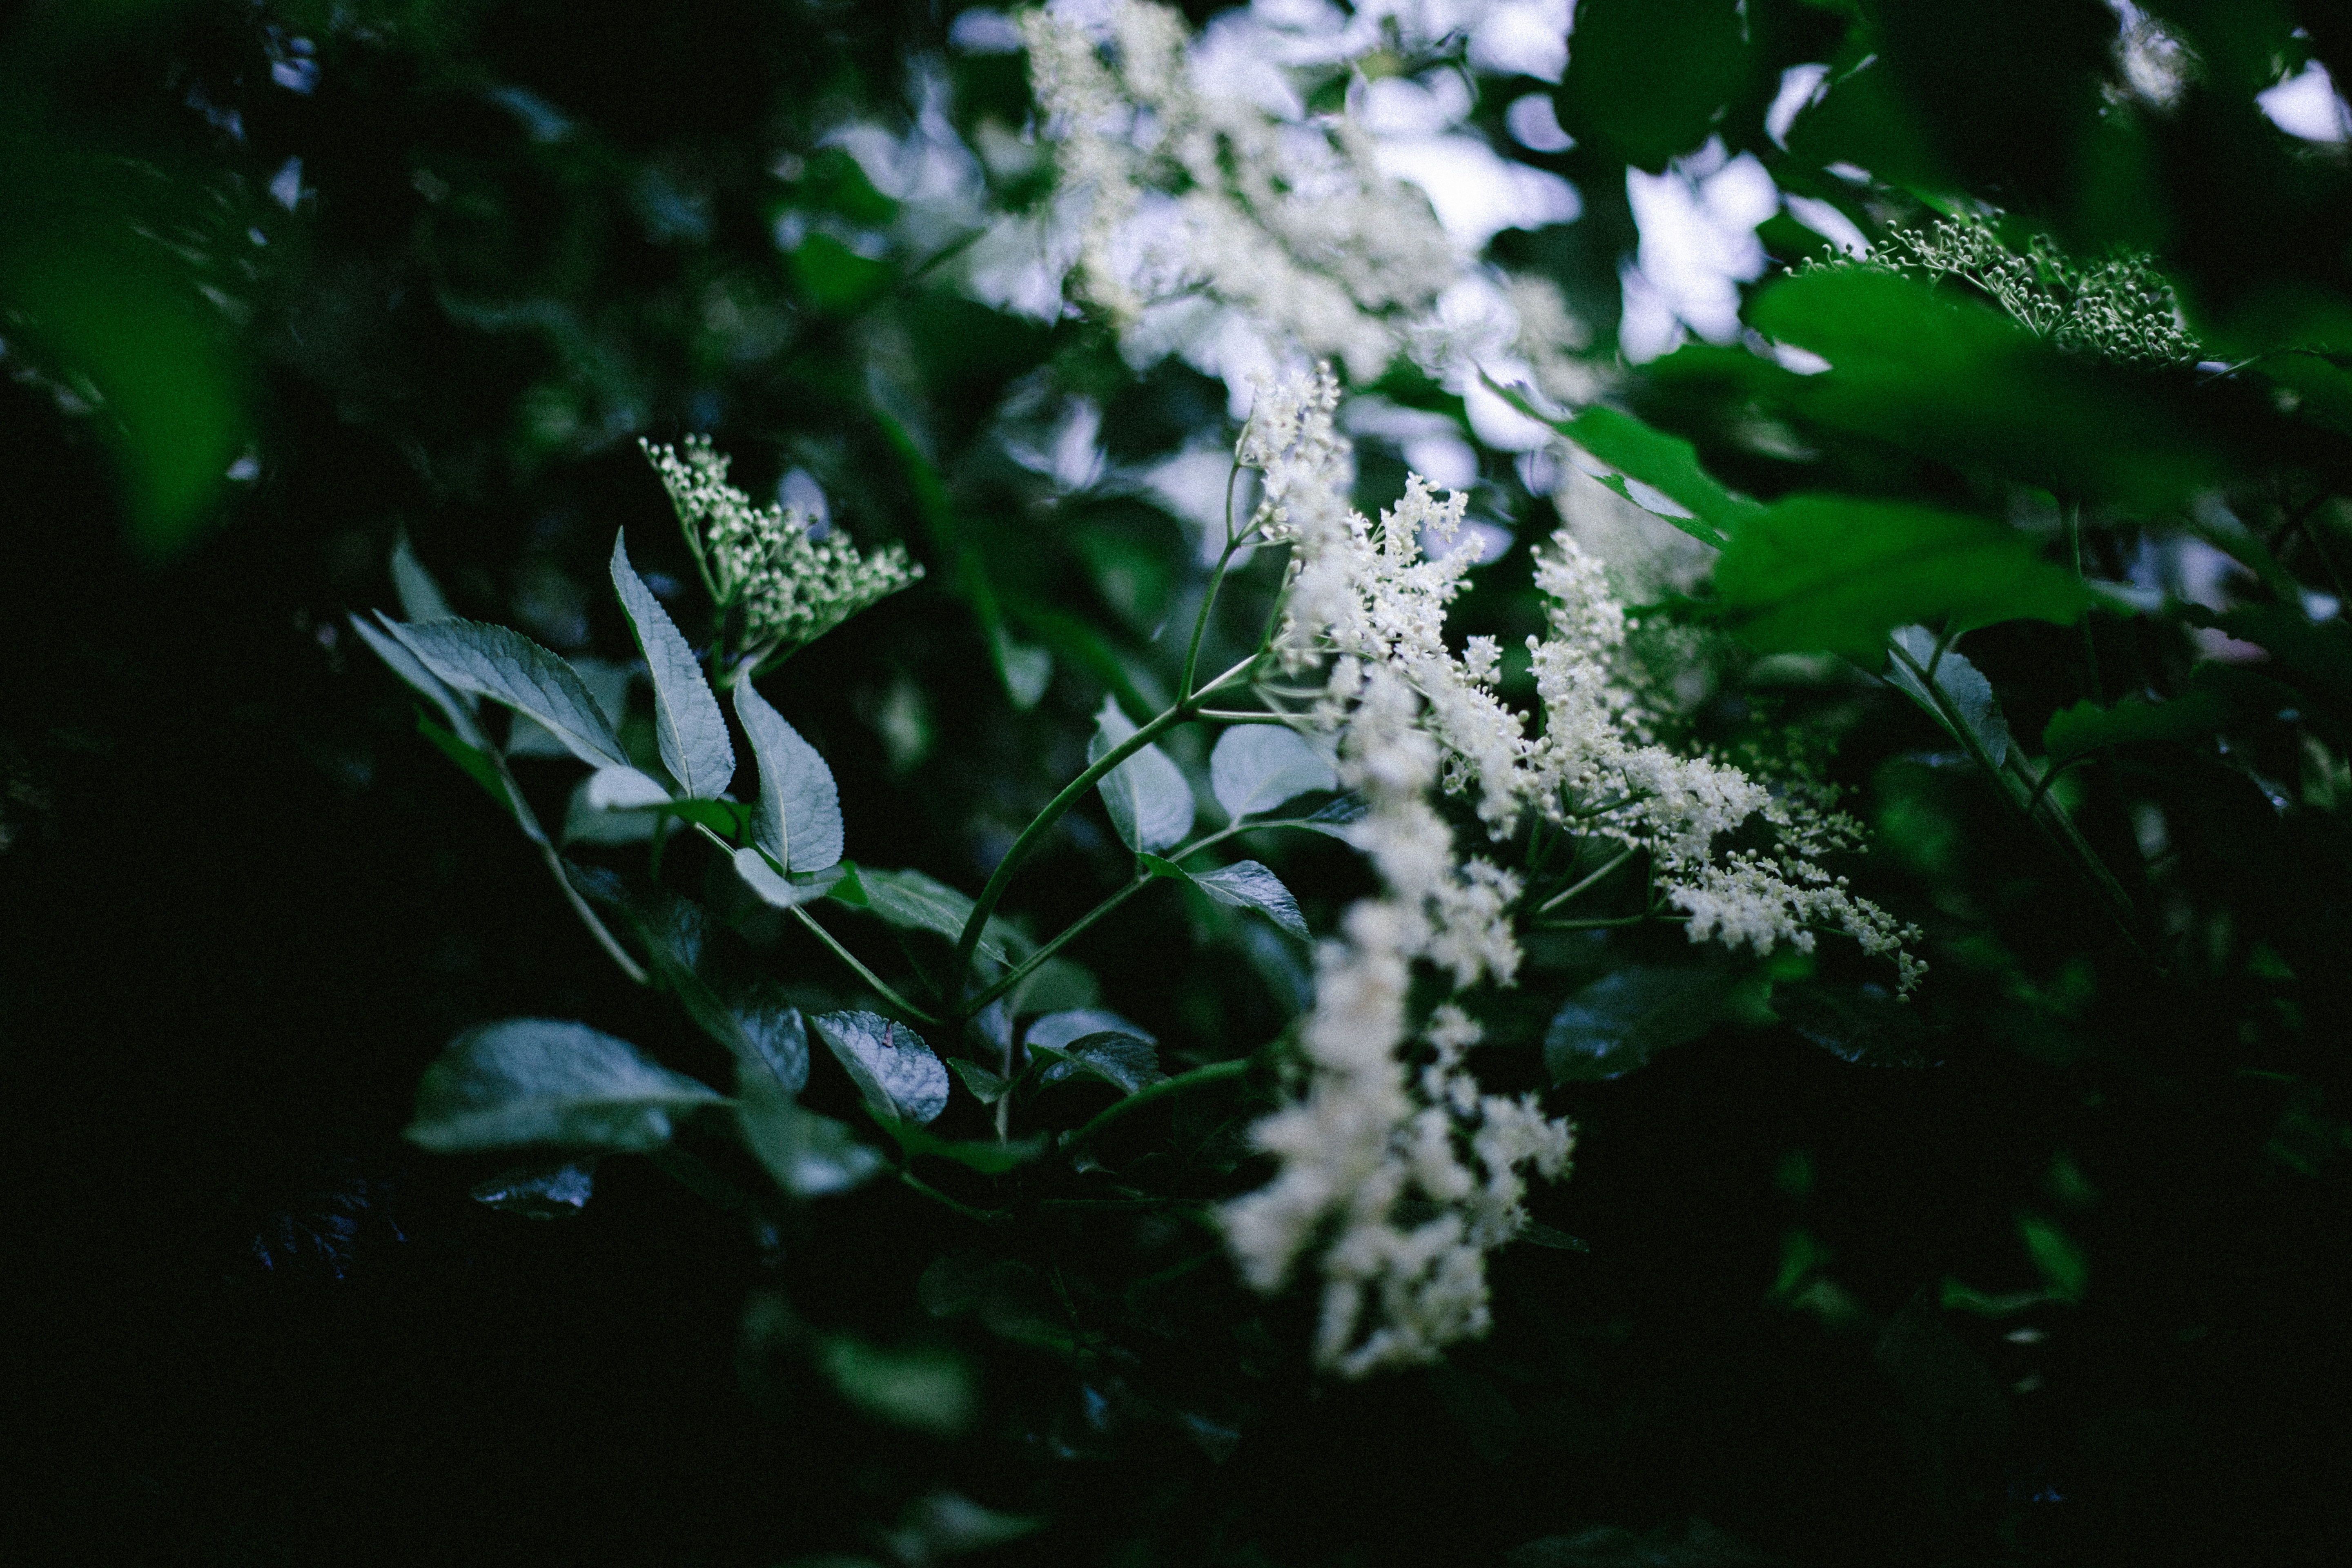
tree, nature, branch, blossom, plant, sunlight, leaf, flower, green, botany, flora, shrub, macro photography, flowering plant, woody plant